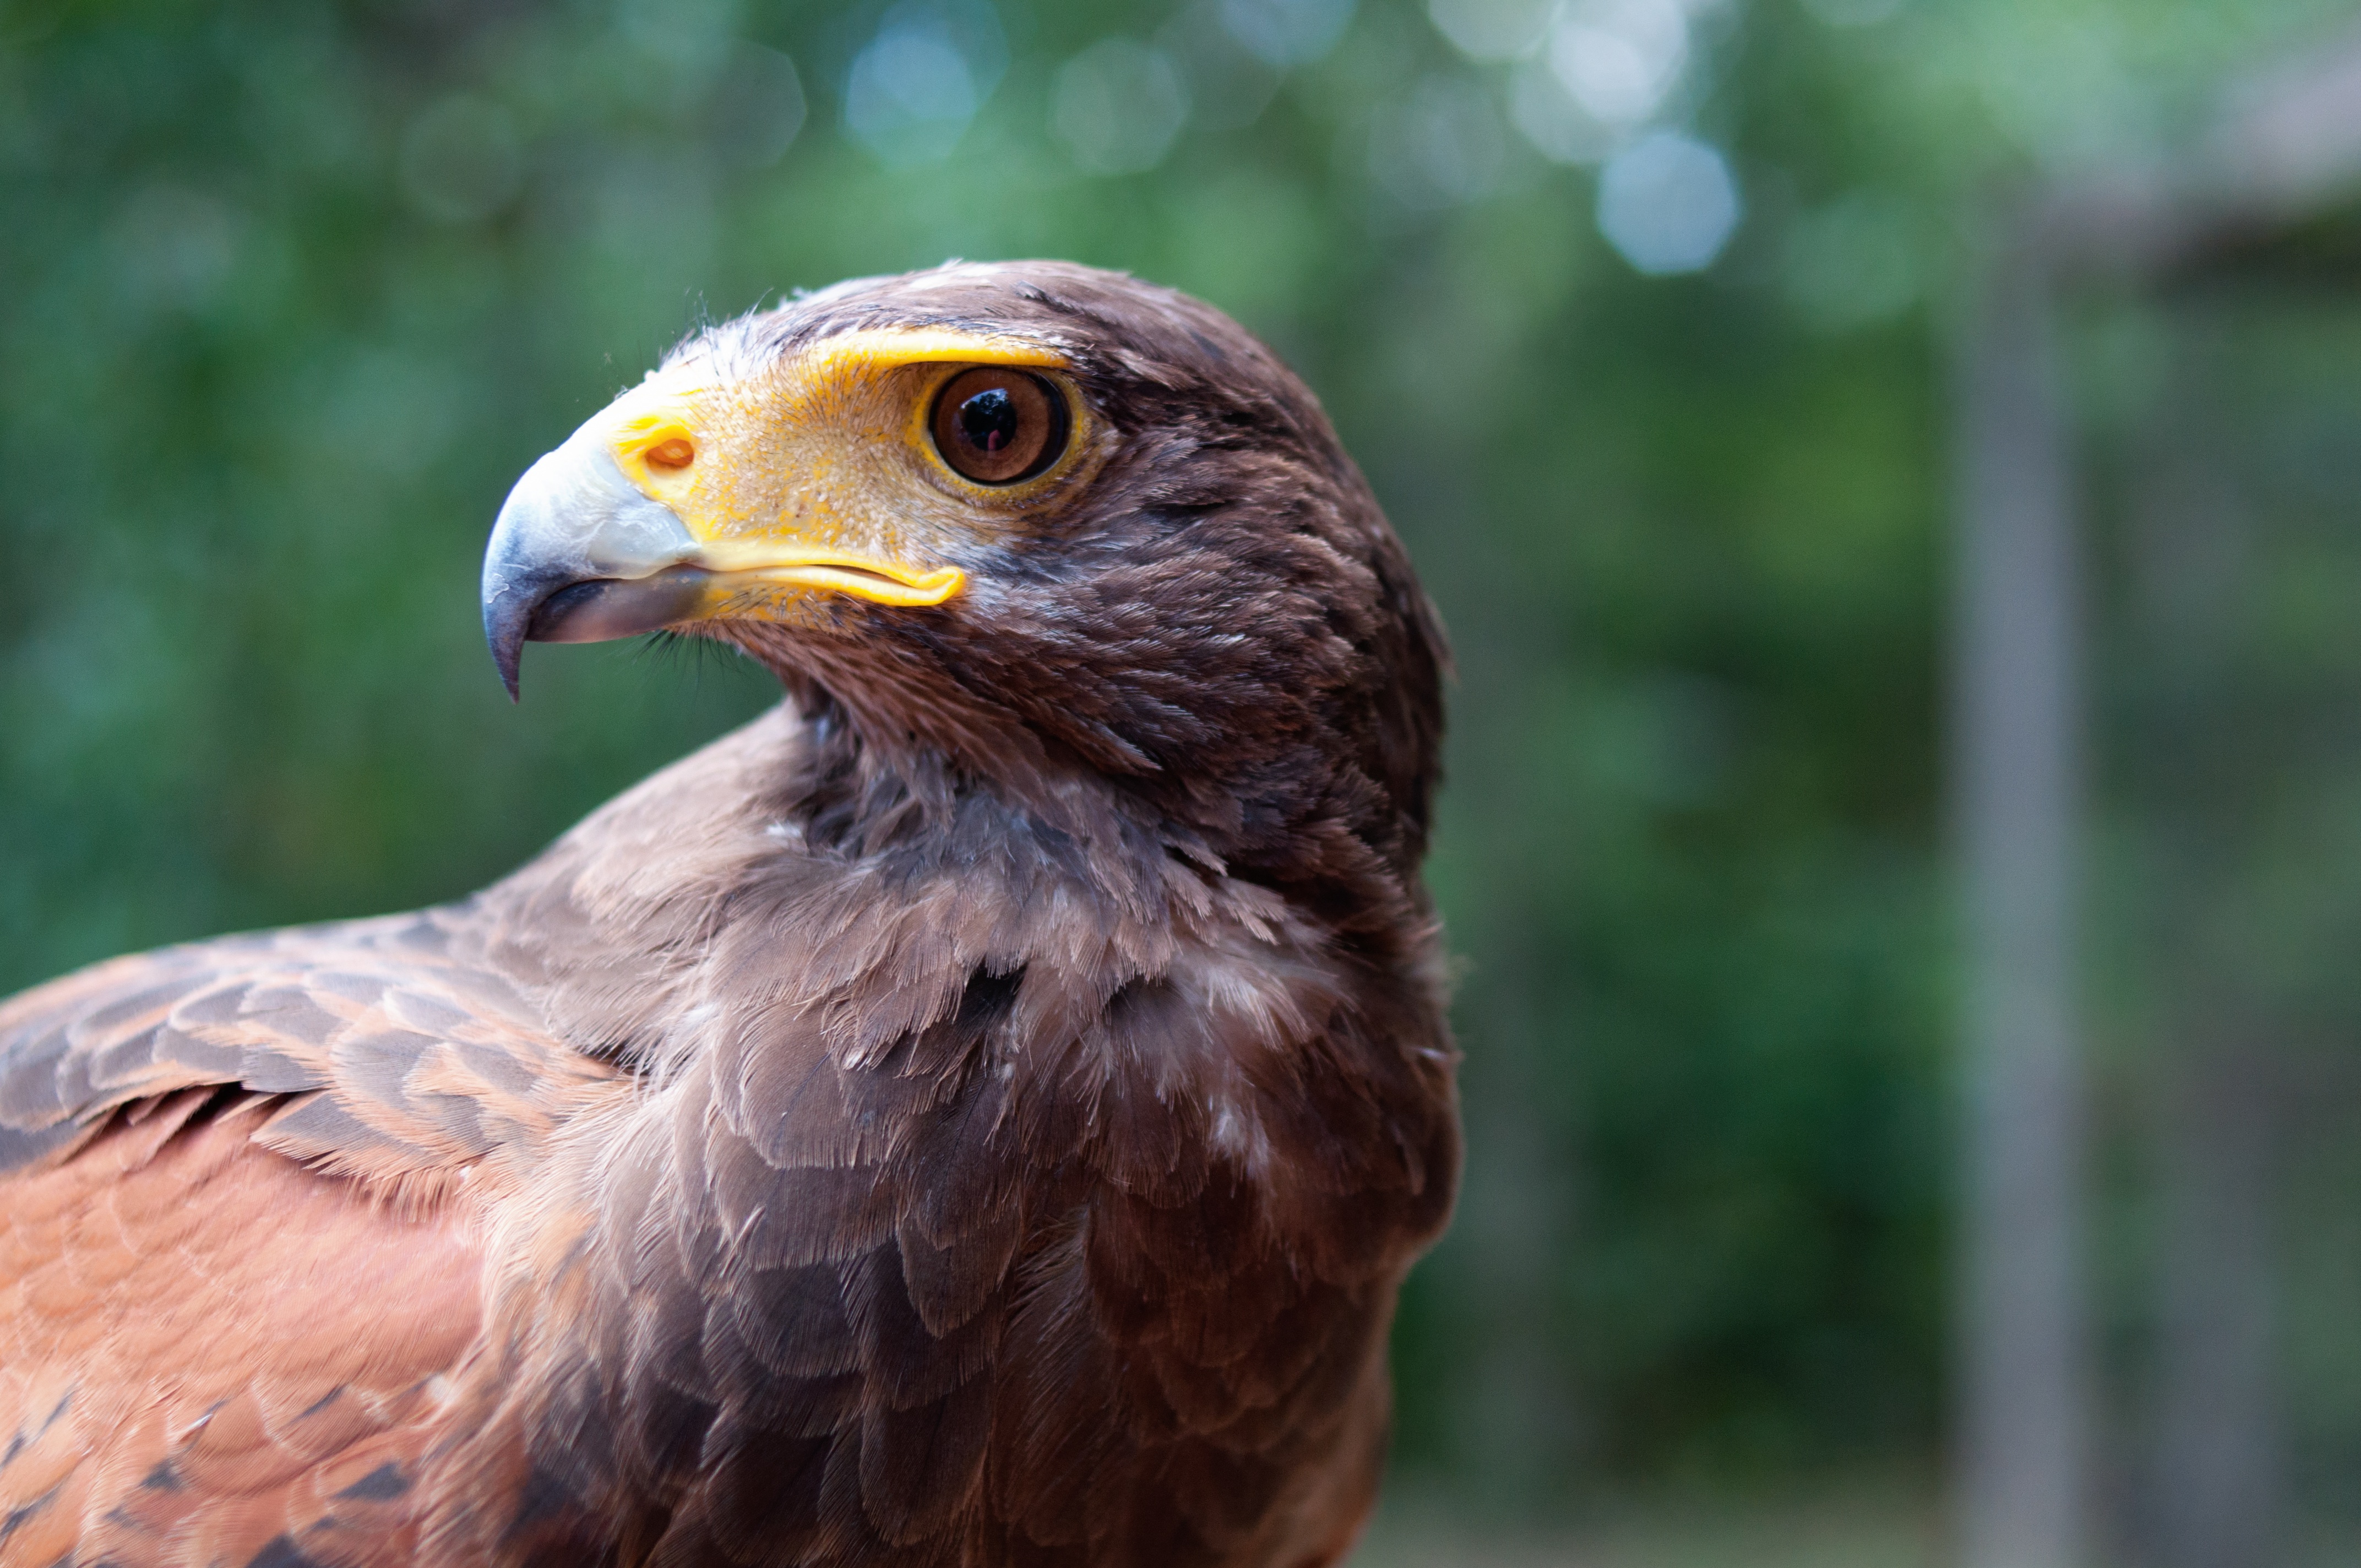
bird, wildlife, beak, eagle, hawk, fauna, bird of prey, close up, vertebrate, falcon, buzzard, accipitriformes